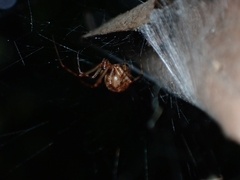
Species: Parasteatoda_tepidariorum